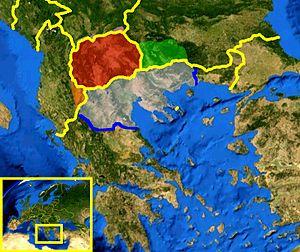
L'histoire de la Macédoine du Nord, petit État du sud des Balkans, commence, au sens strict, lors de son indépendance vis-à-vis de la République fédérative socialiste de Yougoslavie en 1991. Dans un sens plus large, l'histoire de la « Macédoine », dont traite le présent article, concerne un ensemble géographique et historique bien plus vaste, habité par de nombreux peuples au cours du temps. Le territoire ainsi désigné a maintes fois changé de forme et fut inclus dans divers États successifs. La république actuelle n'occupe que le tiers du royaume antique. Elle regroupe la majorité des Slaves macédoniens, parlant une langue slave, également présente en Bulgarie du sud-ouest et en Grèce du nord, et linguistiquement proche du bulgare. La République de Macédoine du Nord abrite aussi des minorités albanaises, valaques et tsiganes.
La Macédoine du Nord, en forme longue la république de Macédoine du Nord, est un pays d'Europe du Sud situé dans la péninsule des Balkans.
Le terme « Macédoine » est un toponyme aux multiples sens qui ont évolué au fil du temps, et qui concernent des zones pouvant soit être différentes géographiquement, politiquement, historiquement, linguistiquement et démographiquement, soit se recouper en partie. Les divers groupes ethniques qui habitent la zone ont nommé de la même manière des entités diverses et des formes différentes d'une unique entité, ce qui entraîne des problèmes de confusion aussi bien pour ses habitants que pour les étrangers.